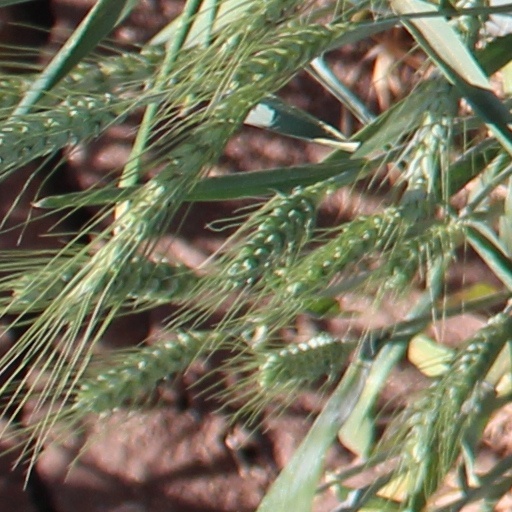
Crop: wheat